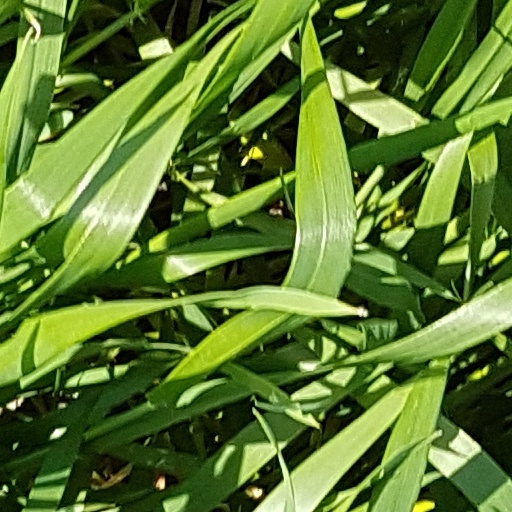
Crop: wheat